Kenn Scott (actor)

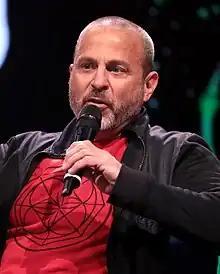
Scott in 2023

Kenn Scott (born May 3, 1967), whose birth name was Kenn Troum, is an American actor, puppeteer, filmmaker, former stuntman and martial artist.